Brock Osweiler

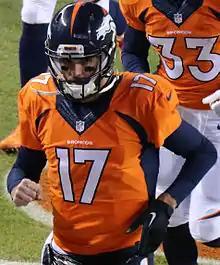
Osweiler in December 2015

On December 15, it was announced that Osweiler would start his fifth consecutive game against the Pittsburgh Steelers despite the fact that Manning had returned to practice. During the game Osweiler completed 21 of 44 passes for 296 yards, three touchdowns, and an interception. He also carried the ball 5 times for 19 yards and a seven-yard touchdown, but the Broncos ultimately lost 34–27. In Week 16, Osweiler started his sixth consecutive game against the Cincinnati Bengals, completing 27 of 39 attempts for 299 yards and one touchdown in a 20–17 overtime win. In the Broncos' regular season finale, on January 3, Osweiler was replaced by Manning in the third quarter after throwing two interceptions and fumbling once. Manning led the Broncos to a 27–20 win over the Chargers and helped the Broncos secure the top seed in the AFC. On January 7, 2016, the team announced Osweiler suffered a low-grade strain to the medial collateral ligament of his right knee during a game against the San Diego Chargers.